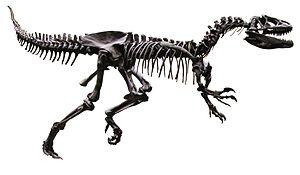
Les Tetanurae, ou tétanurés, ou tétanoures constituent un clade qui inclut la majorité des dinosaures théropodes. Ils sont apparus au Jurassique inférieur ou moyen.